1904–05 Michigan State Normal Normalites men's basketball team

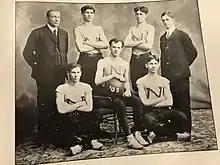
1905 Michigan State Normal College Men's Basketball Team

Starting lineup for was Head (Center), O'Brien (Guard), W.D. Smith (Guard), Sprague (Forward), and Thomas (Forward). The Normals led at the half 9-7. O'Brien scored two baskets for the Normals. Media Guide has a score of 24-16 but Detroit Free Press, Aurora, Michigan Normal News all have 16-14.